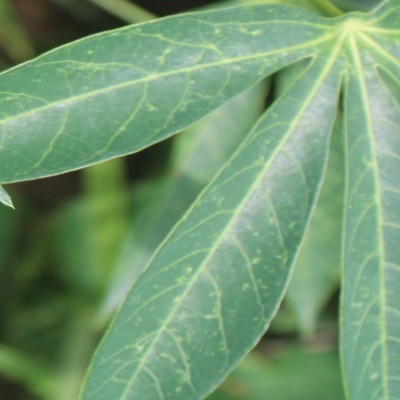
Crop: Cassava
Condition: green mite